Eugene Peyton Deatrick

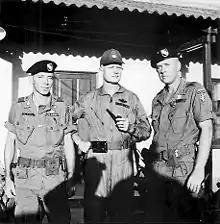
Charles M. Simpson, Eugene P. Deatrick, and Lee Parmly, Pleiku, South Vietnam, November 1966

On November 10, 1966, Deatrick came to the aid of West Point classmate, Eleazar Parmly IV, commander of Task Force (TF) Prong when it was ambushed by NVA forces. TF Prong, consisting of three Montagnard companies supported by U.S. Special Forces advisors, was acting as a screen for elements of the U.S. 14th Infantry. TF Prong was scouting in the Plei Trap Valley near the Cambodian border when it was attacked by the NVA Sixth Battalion. With the battle turning against him, Parmly radioed Captain Partridge, a Forward Air Controller working the area: